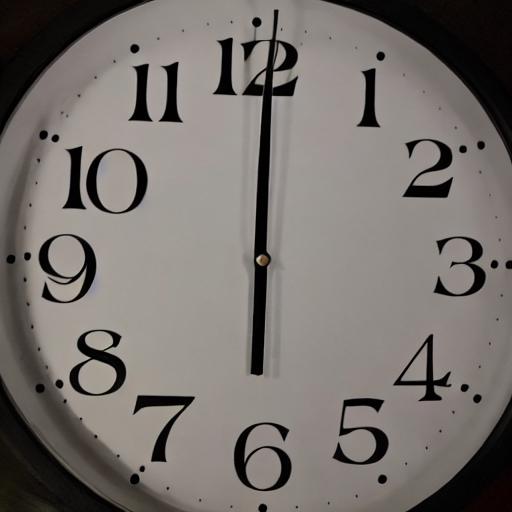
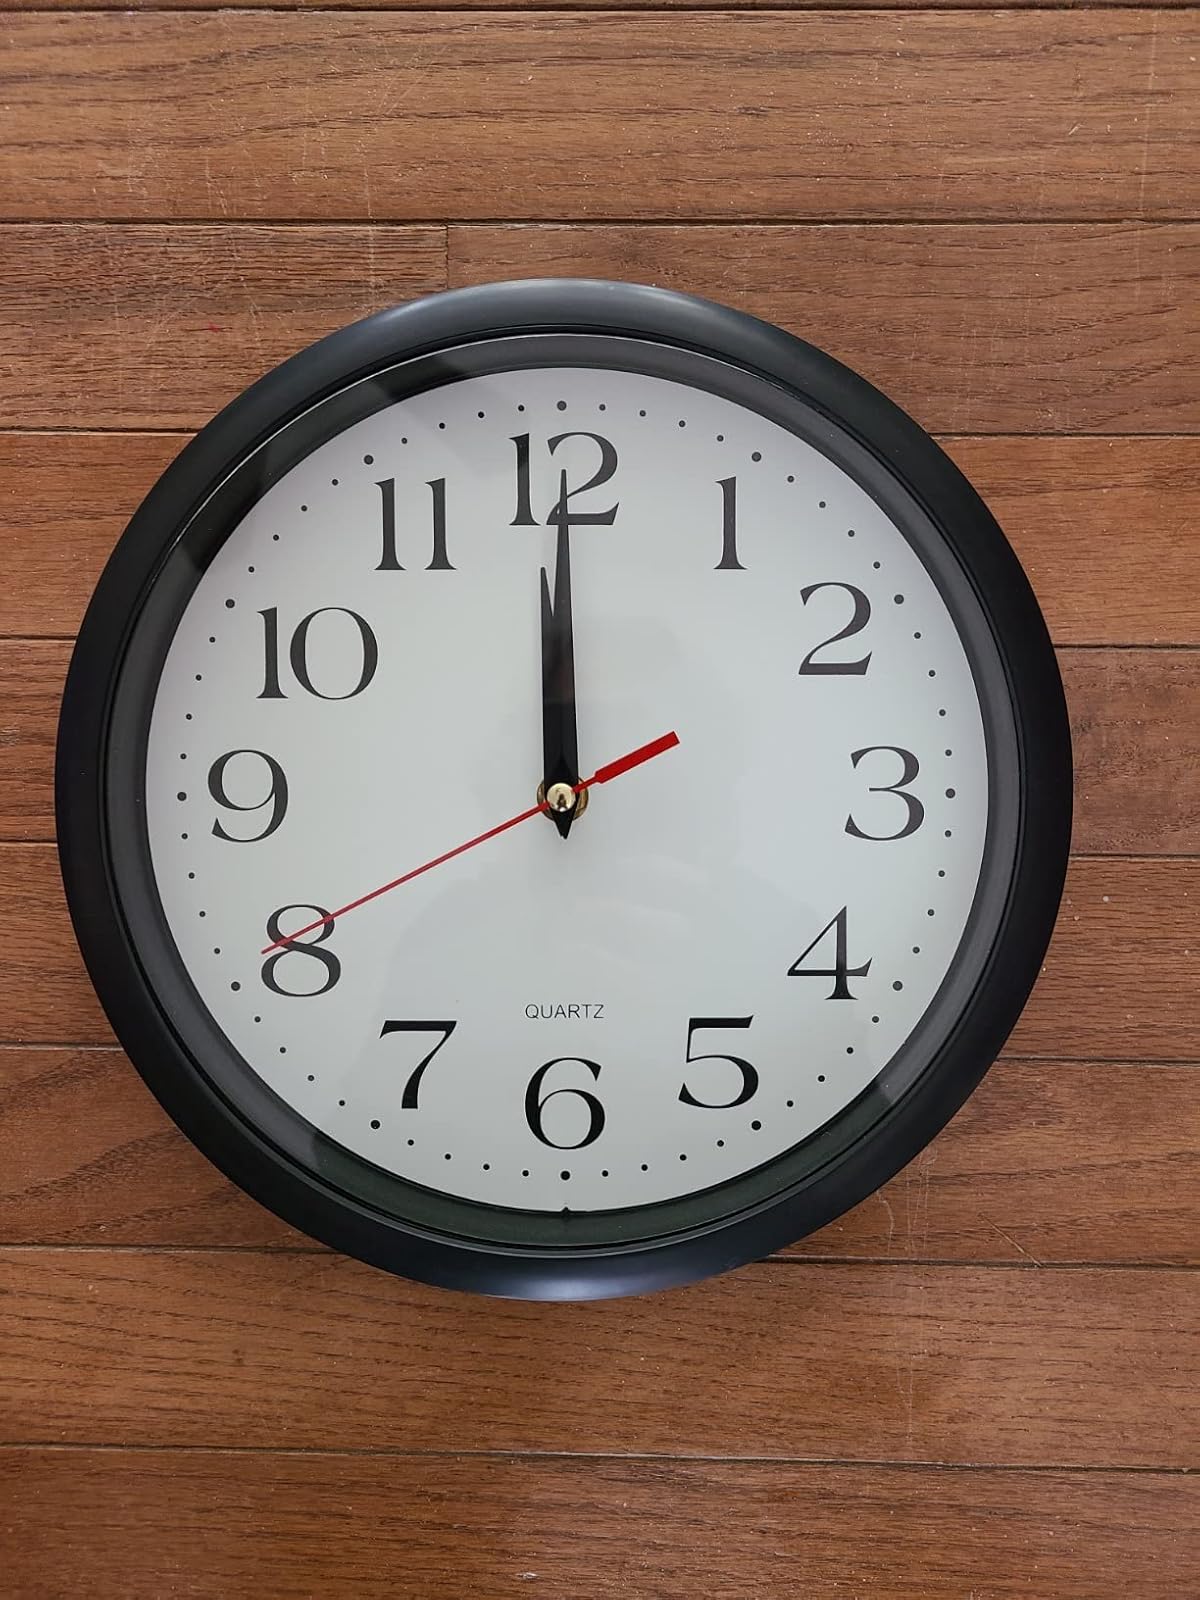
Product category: clock
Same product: no